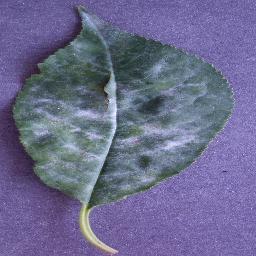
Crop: cherry
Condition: (including_sour)_powdery_mildew